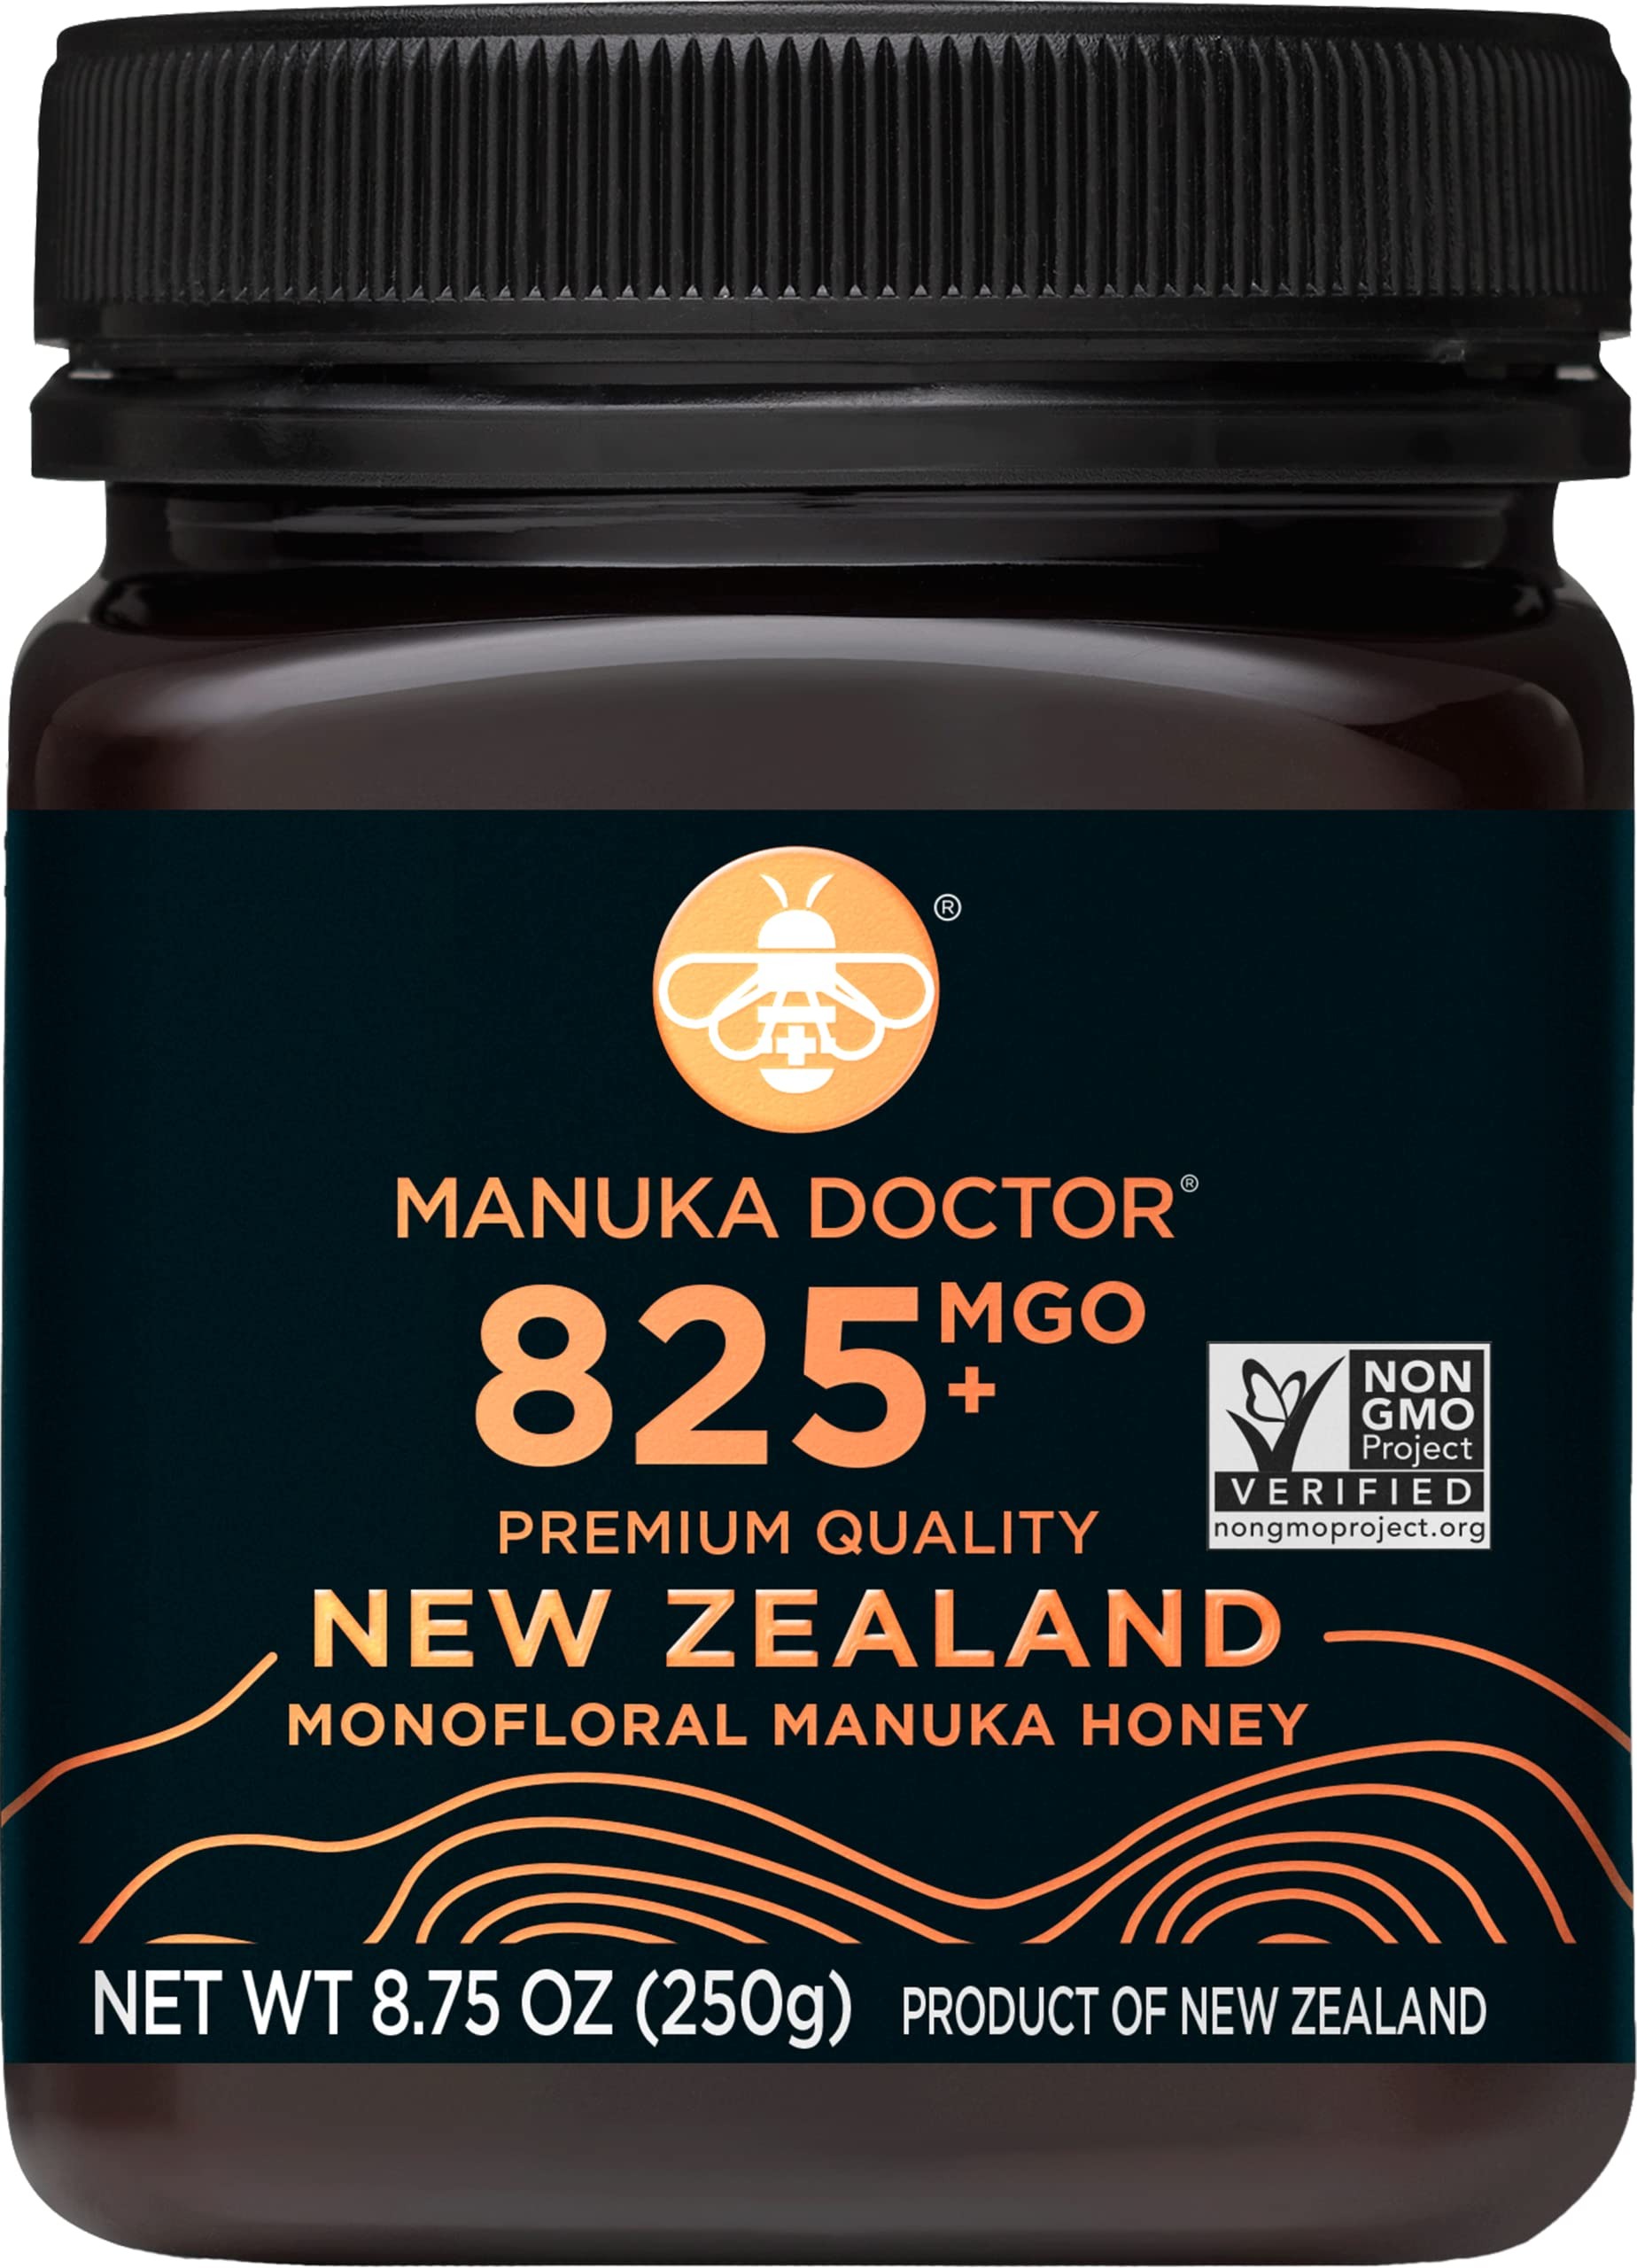
Item Name: MANUKA DOCTOR - MGO 825+ Manuka Honey Monofloral, 100% Pure New Zealand Honey. Certified. Guaranteed. RAW. Non-GMO (8.75 oz)
Product Description: Manuka Doctor Manuka Honey: Authentic Taste of New Zealand. At Manuka Doctor, we take pride in sourcing the finest quality Manuka honey from the heart of New Zealand. Our honey is fully traceable, with each batch authenticated as a true product of New Zealand. Every step of the journey, from hive to your home, is carefully monitored to ensure the integrity and purity of our Manuka honey. Our raw honey is harvested, packed, and rigorously tested in New Zealand to meet the highest standards. Manuka honey is a natural superfood, rich in antioxidants and other beneficial compounds. Enjoy the delicious, unique flavor of our Manuka honey by adding it to your tea, smoothies, yogurt, and more. It's a simple way to bring a boost of natural nourishment to your daily routine. Discover the authentic taste of New Zealand with Manuka Doctor Manuka Honey.
Value: 8.75
Unit: Fl Oz

Price: 70.53